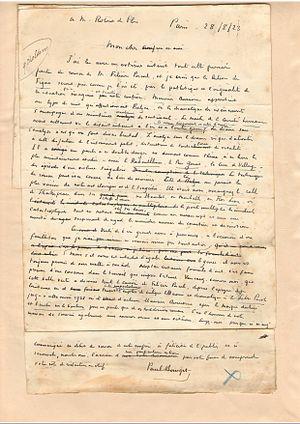
Le Plantier, fonds d'archives de Paul Bourget
Le Plantier de Costebelle est une maison d’architecture néo-palladienne construite à partir de 1857 par la baronne Hortense Pauline Husson de Prailly. Située dans la commune de Hyères-les-Palmiers, dans le département du Var, sur le versant est du mont des Oiseaux et des collines de Costebelle, la propriété surplombe la rade d'Hyères, la presqu'île de Giens et les îles de Porquerolles et de Port-Cros. Lieu de villégiature dans la deuxième moitié du XIXᵉ siècle pour d’éminents ecclésiastiques, la « Villa des Palmiers » accueille également l’écrivain légitimiste Armand de Pontmartin. Mais la plus illustre visite à ce jour reste le passage à la Villa des Palmiers, de la reine Victoria accompagnée de la princesse Henri de Battenberg, en 1892.